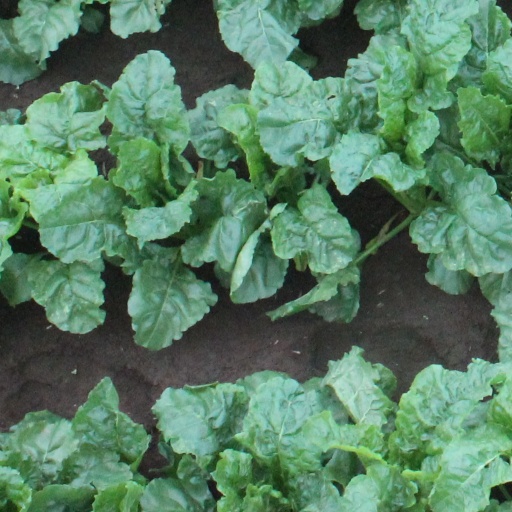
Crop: sugar beet